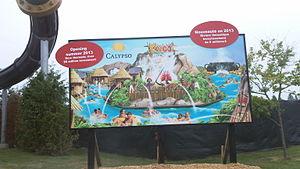
L'affiche de la nouvelle rivière thématique Kongo au parc aquatique Calypso pour 2013.
Calypso est un parc aquatique situé près de Limoges, au Canada et ouvert depuis le 7 juin 2010. Construit par Village Vacances Valcartier pour un budget de 45 millions de dollars canadien, il est le plus grand parc aquatique thématique au Canada. Il se situe à 20 minutes d'Ottawa, la capitale du Canada et à 75 minutes de Montréal. Ce parc contient la plus grosse piscine à vagues au Canada.